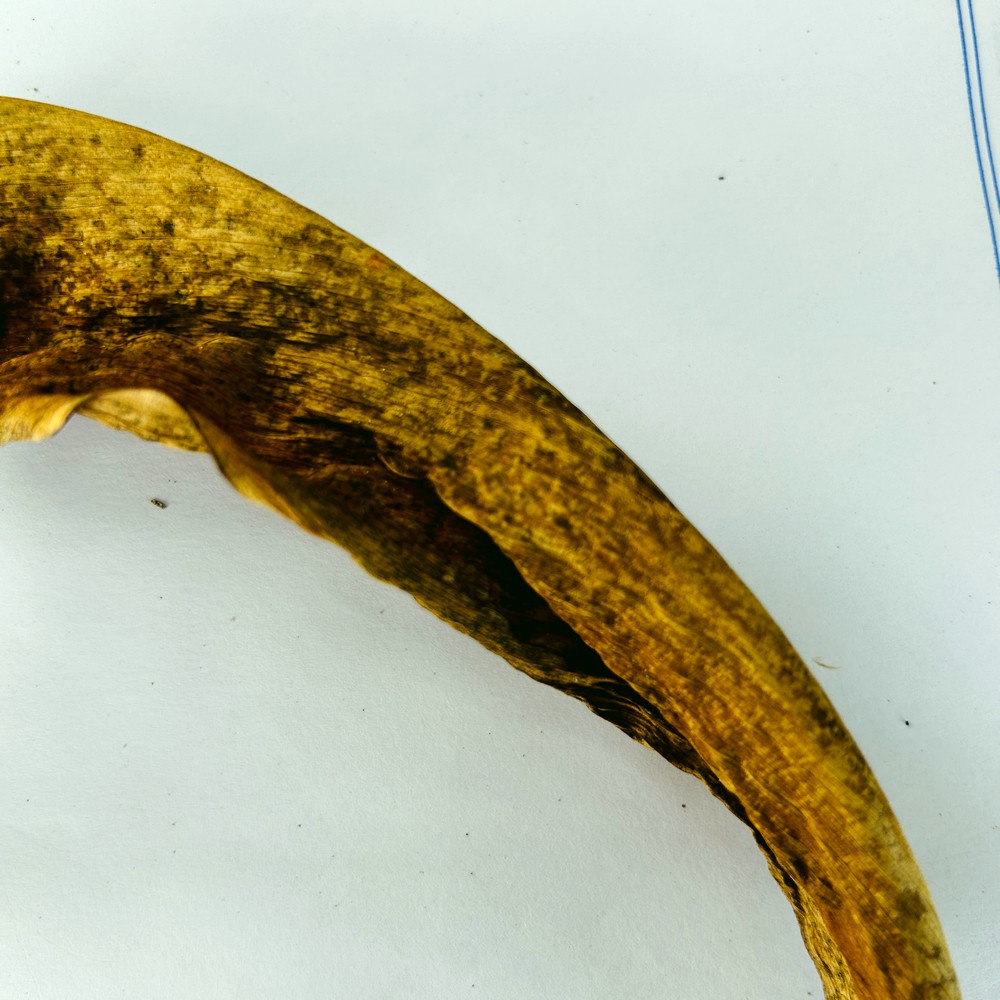
Label: Dry Leaf